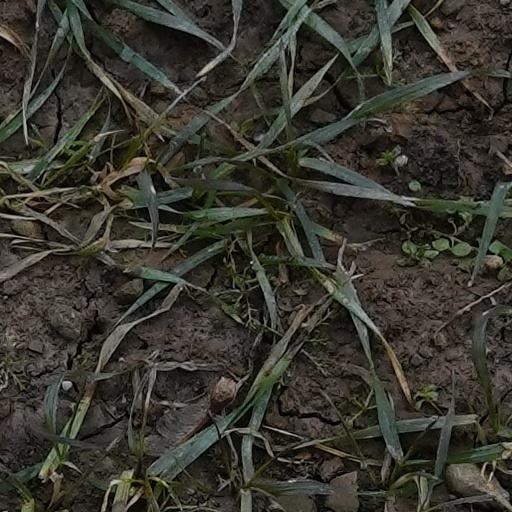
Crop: wheat